Bere Ferrers railway station

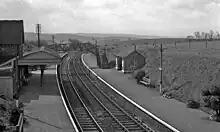
Bere Ferrers in 1964

The Plymouth, Devonport and South Western Junction Railway opened the station on 2 June 1890 with its main line from to Devonport, which gave the London and South Western Railway a route into Plymouth that was independent of the Great Western Railway.